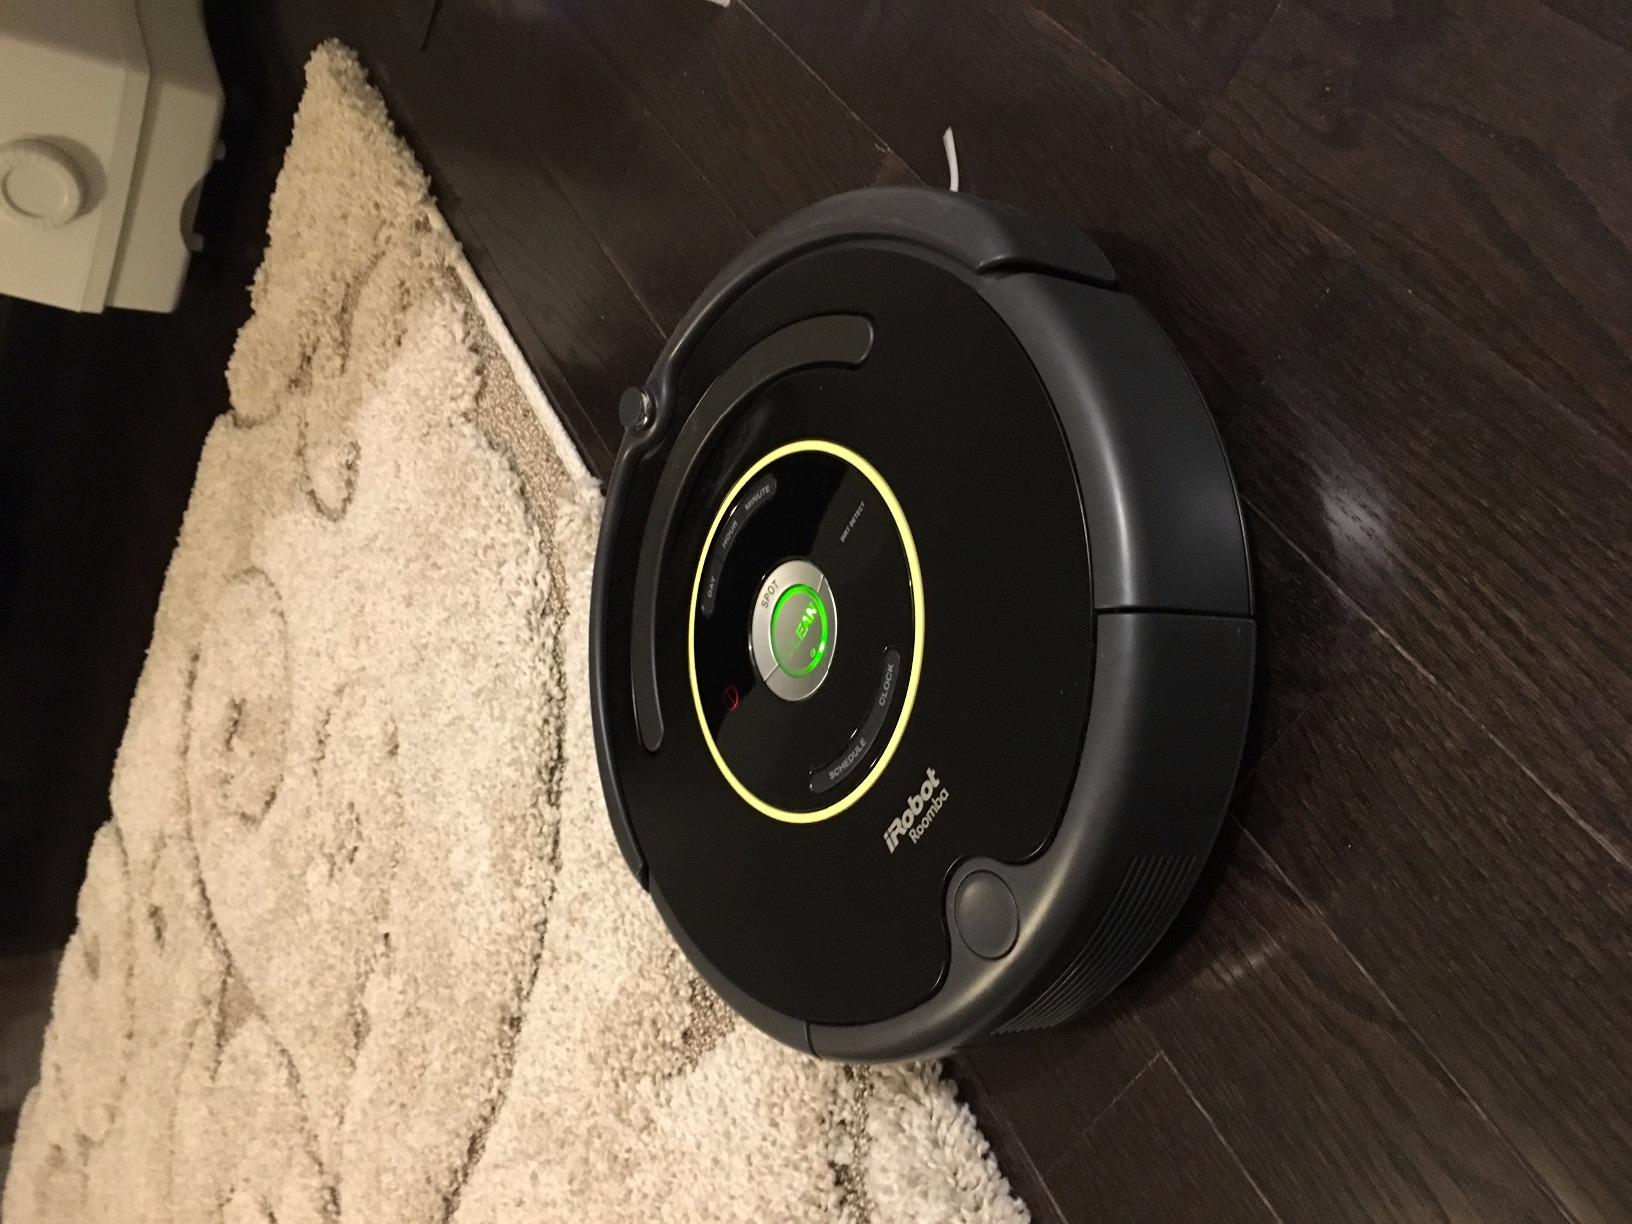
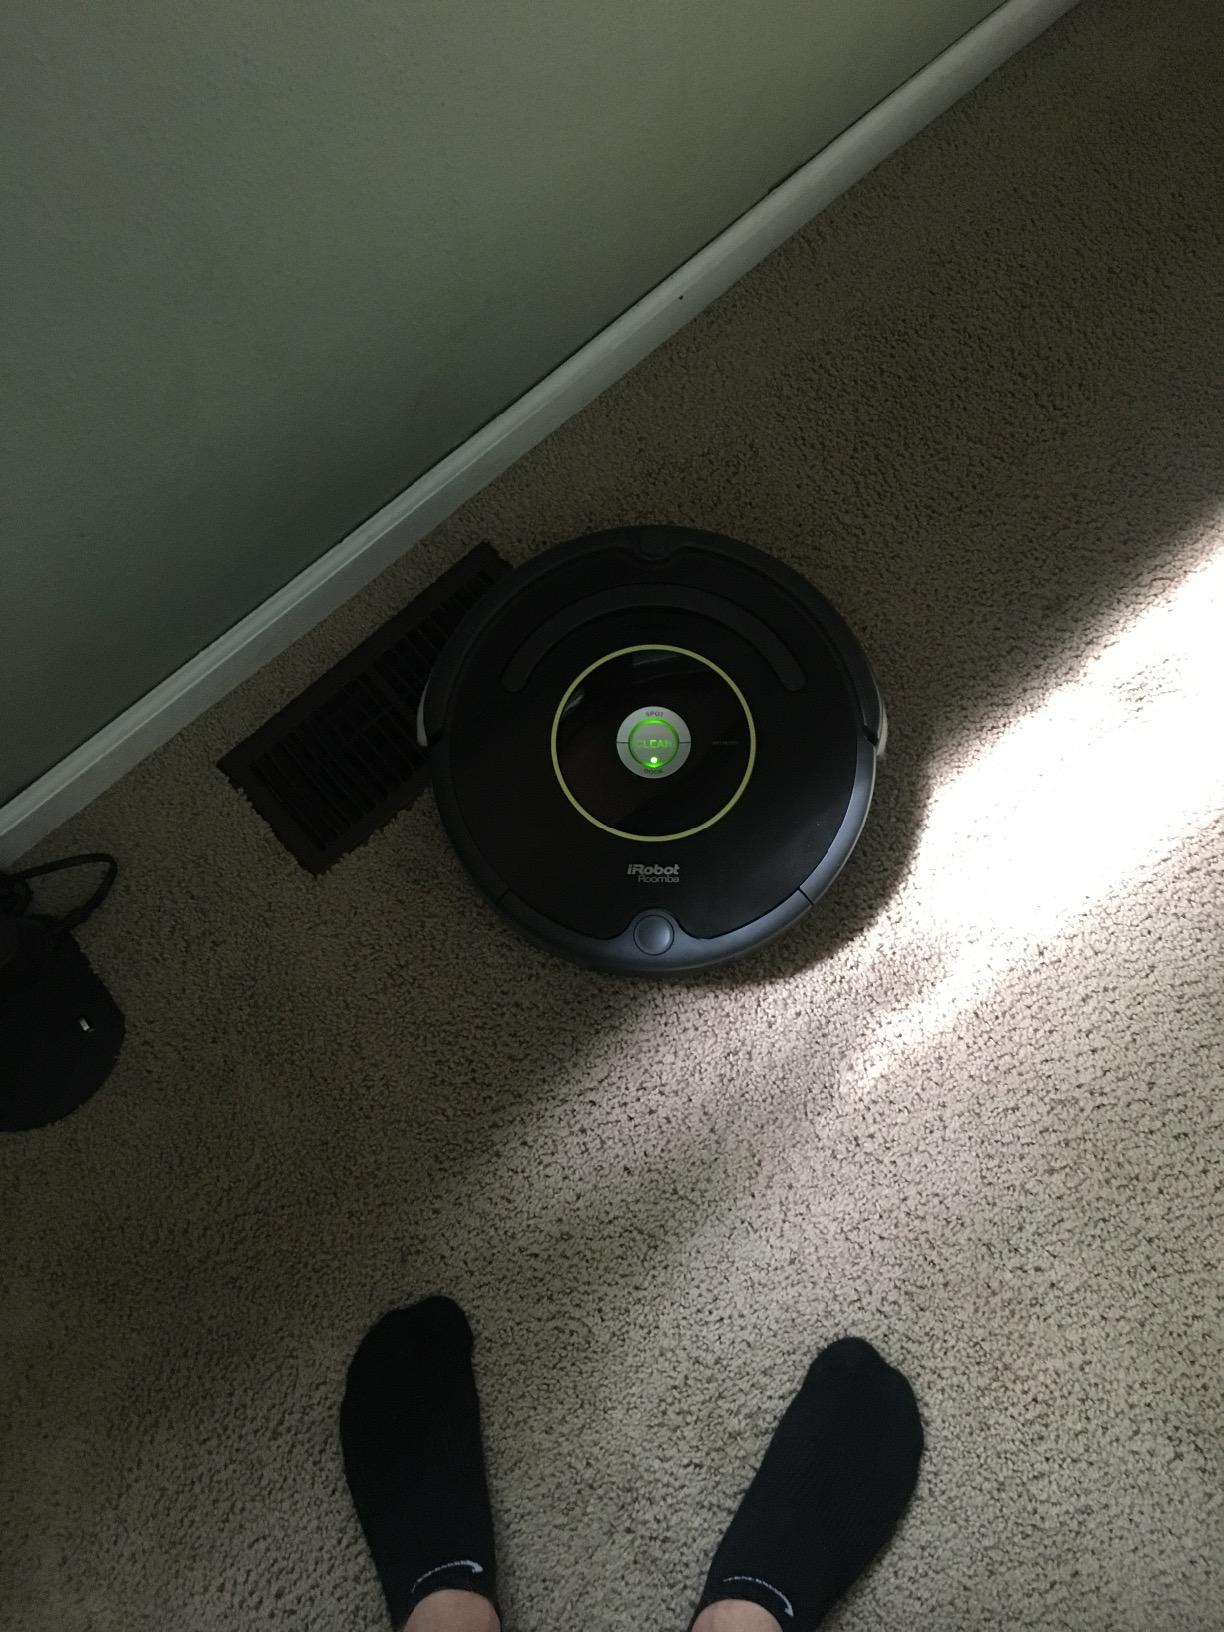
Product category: items_vacuum
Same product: no